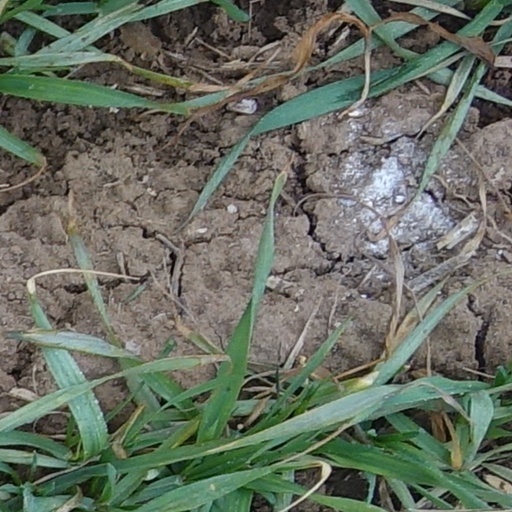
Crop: wheat